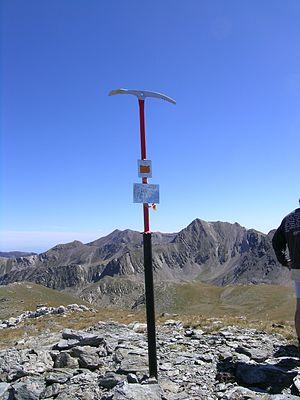
Sommêt du Pic de la Fossa del Gegant (2807,7 msnm) - (Ripollès)
Le pic de la Fossa del Gegant est un sommet des Pyrénées culminant à 2 808 m d'altitude situé sur la frontière entre l'Espagne et la France, entre Queralbs et Fontpédrouse. Il est situé sur le sentier de grande randonnée 11.